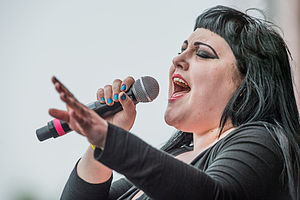
Beth Ditto
Beth Ditto, 2012
Beth Ditto er en sangerinde fra USA. Beth Ditto er forsanger i indie/rock trioen The Gossip.